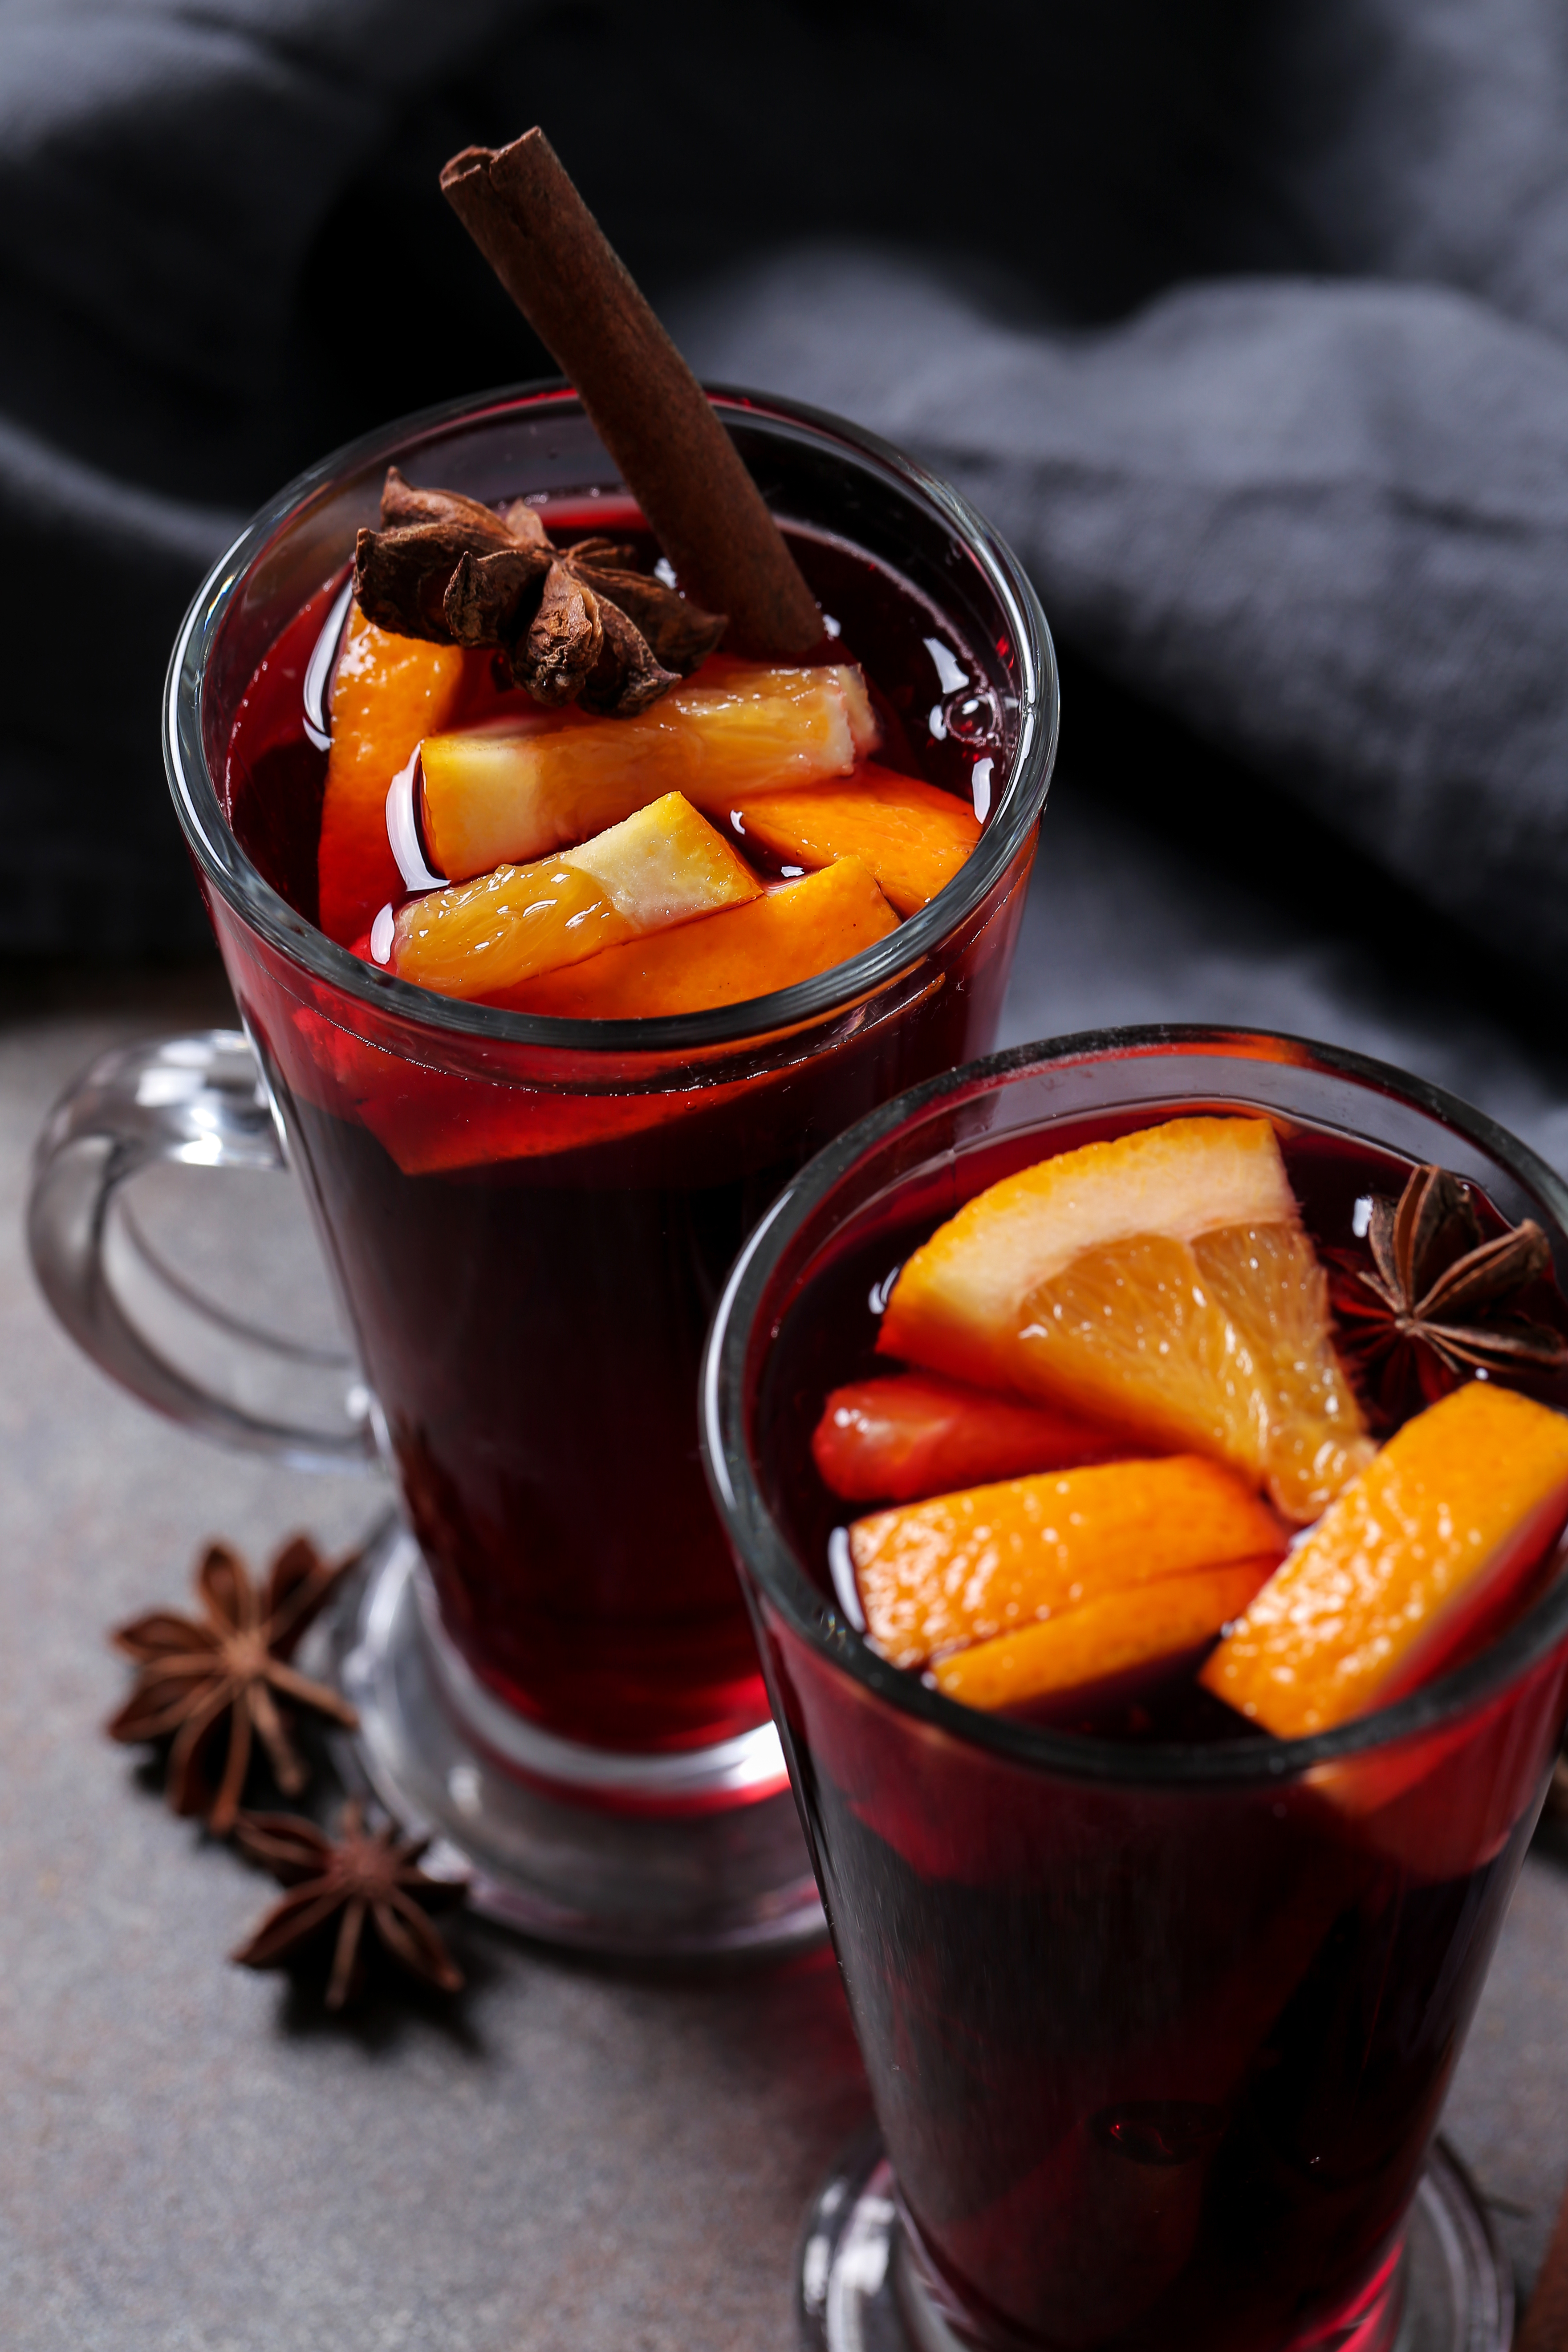
gluhwein, wine, mulled, winter, drink, background, christmas, orange, wooden, cinnamon, alcohol, glass, hot, anise, table, decoration, star, rustic, red, xmas, beverage, spice, traditional, warm, festive, season, advent, natural light, nobody, fresh, served, refreshment, prepared, towel, food, tableware, liquid, ingredient, cocktail, recipe, fruit, fluid, juice, ice cube, cuisine, dish, papaya juice, Fruit syrup, alcoholic beverage, iced tea, clementine, peach, produce, fruit salad, plant, natural foods, non alcoholic beverage, dessert, soft drink, sweetness, cocktail garnish, sangria, distilled beverage, Hwachae, compote, cuba libre, bowl, spoon, superfood, delicacy, kitchen utensil, Superfruit, liqueur, breakfast, Red russian, punch, comfort food, garnish, Oliang, Aguas frescas, long island iced tea, side dish, wine cocktail, snack, old fashioned, meal, strawberry, tangelo